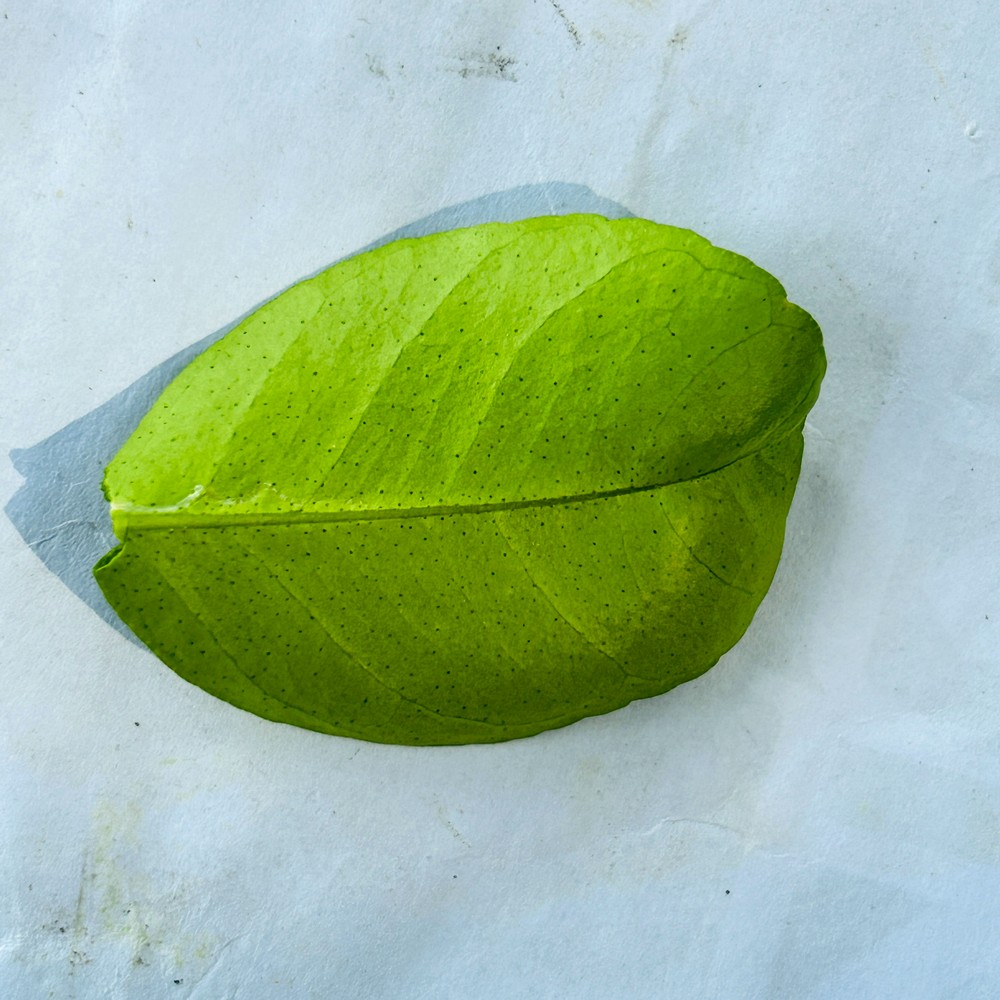
Label: Healthy Leaf